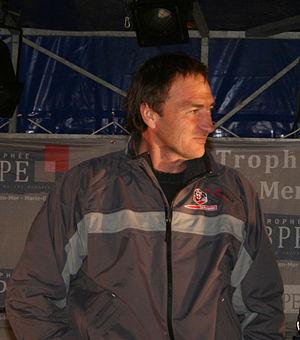
Bertrand de Broc est un navigateur et un skipper professionnel français, né le 23 septembre 1960 à Quimper. Il a longtemps résidé à Combrit dans le Finistère.